Hairwork

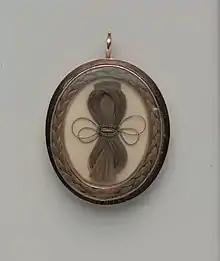
"Mrs. Gabriel Manigault (Margaret Izard)", converse of miniature portrait, circa 1795

Hairwork, or jewelry or artwork made of human hair, has appeared throughout the history of craft work, particularly to be used for private worship or mourning. From the Middle Ages through the early twentieth century, memorial hair jewelry remained common. Hair, considered to be a remnant off the person it was cut from, also has often played a part in myths and legends; in a Swedish book of proverbs, one can read that "“rings and bracelets of hair increase love”" (Vadstena stads tankebok). One example can be found in Denmark, at Rosensborg’s palace, which is a bracelet of precious metal with a simple braided lock of hair - a gift from King Christian IV (1577-1648) to his queen. Another example would be the rings commemorating the execution of King Charles I of England (1600-1649), which circulated among his faithful supporters. Other famous people who owned hair jewelry include Napoleon, Admiral Nelson, Queen Victoria and her large family, Christina Nilsson and Jenny Lind.